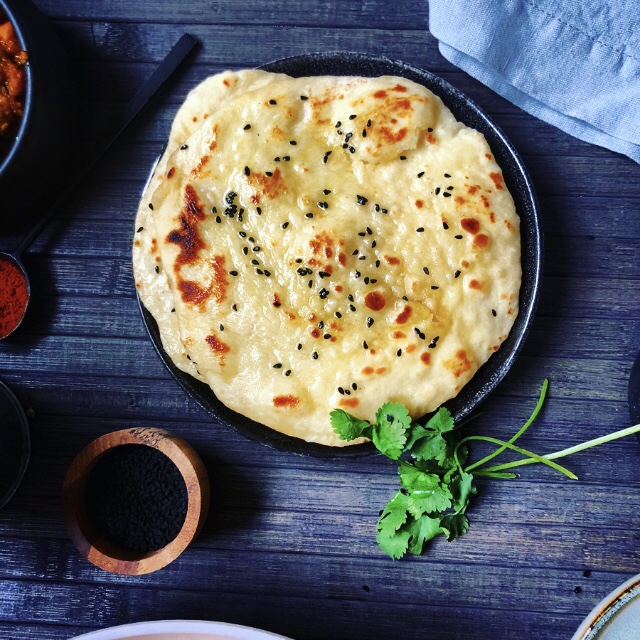
Dish: butter_naan